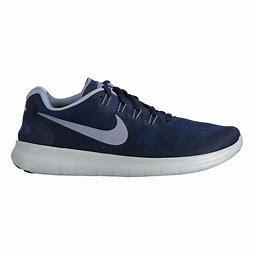
Brand: Nike
Model: Free RN 2017